Robert Franklin Beckham

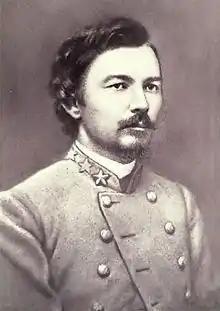
Robert Franklin Beckham

Robert Franklin Beckham (May 6, 1837 – December 5, 1864) was a Confederate military officer who commanded a horse artillery battalion under John B. Hood and in the Army of Tennessee. He was mortally wounded at Columbia, before the Battle of Franklin on November 29, 1864.